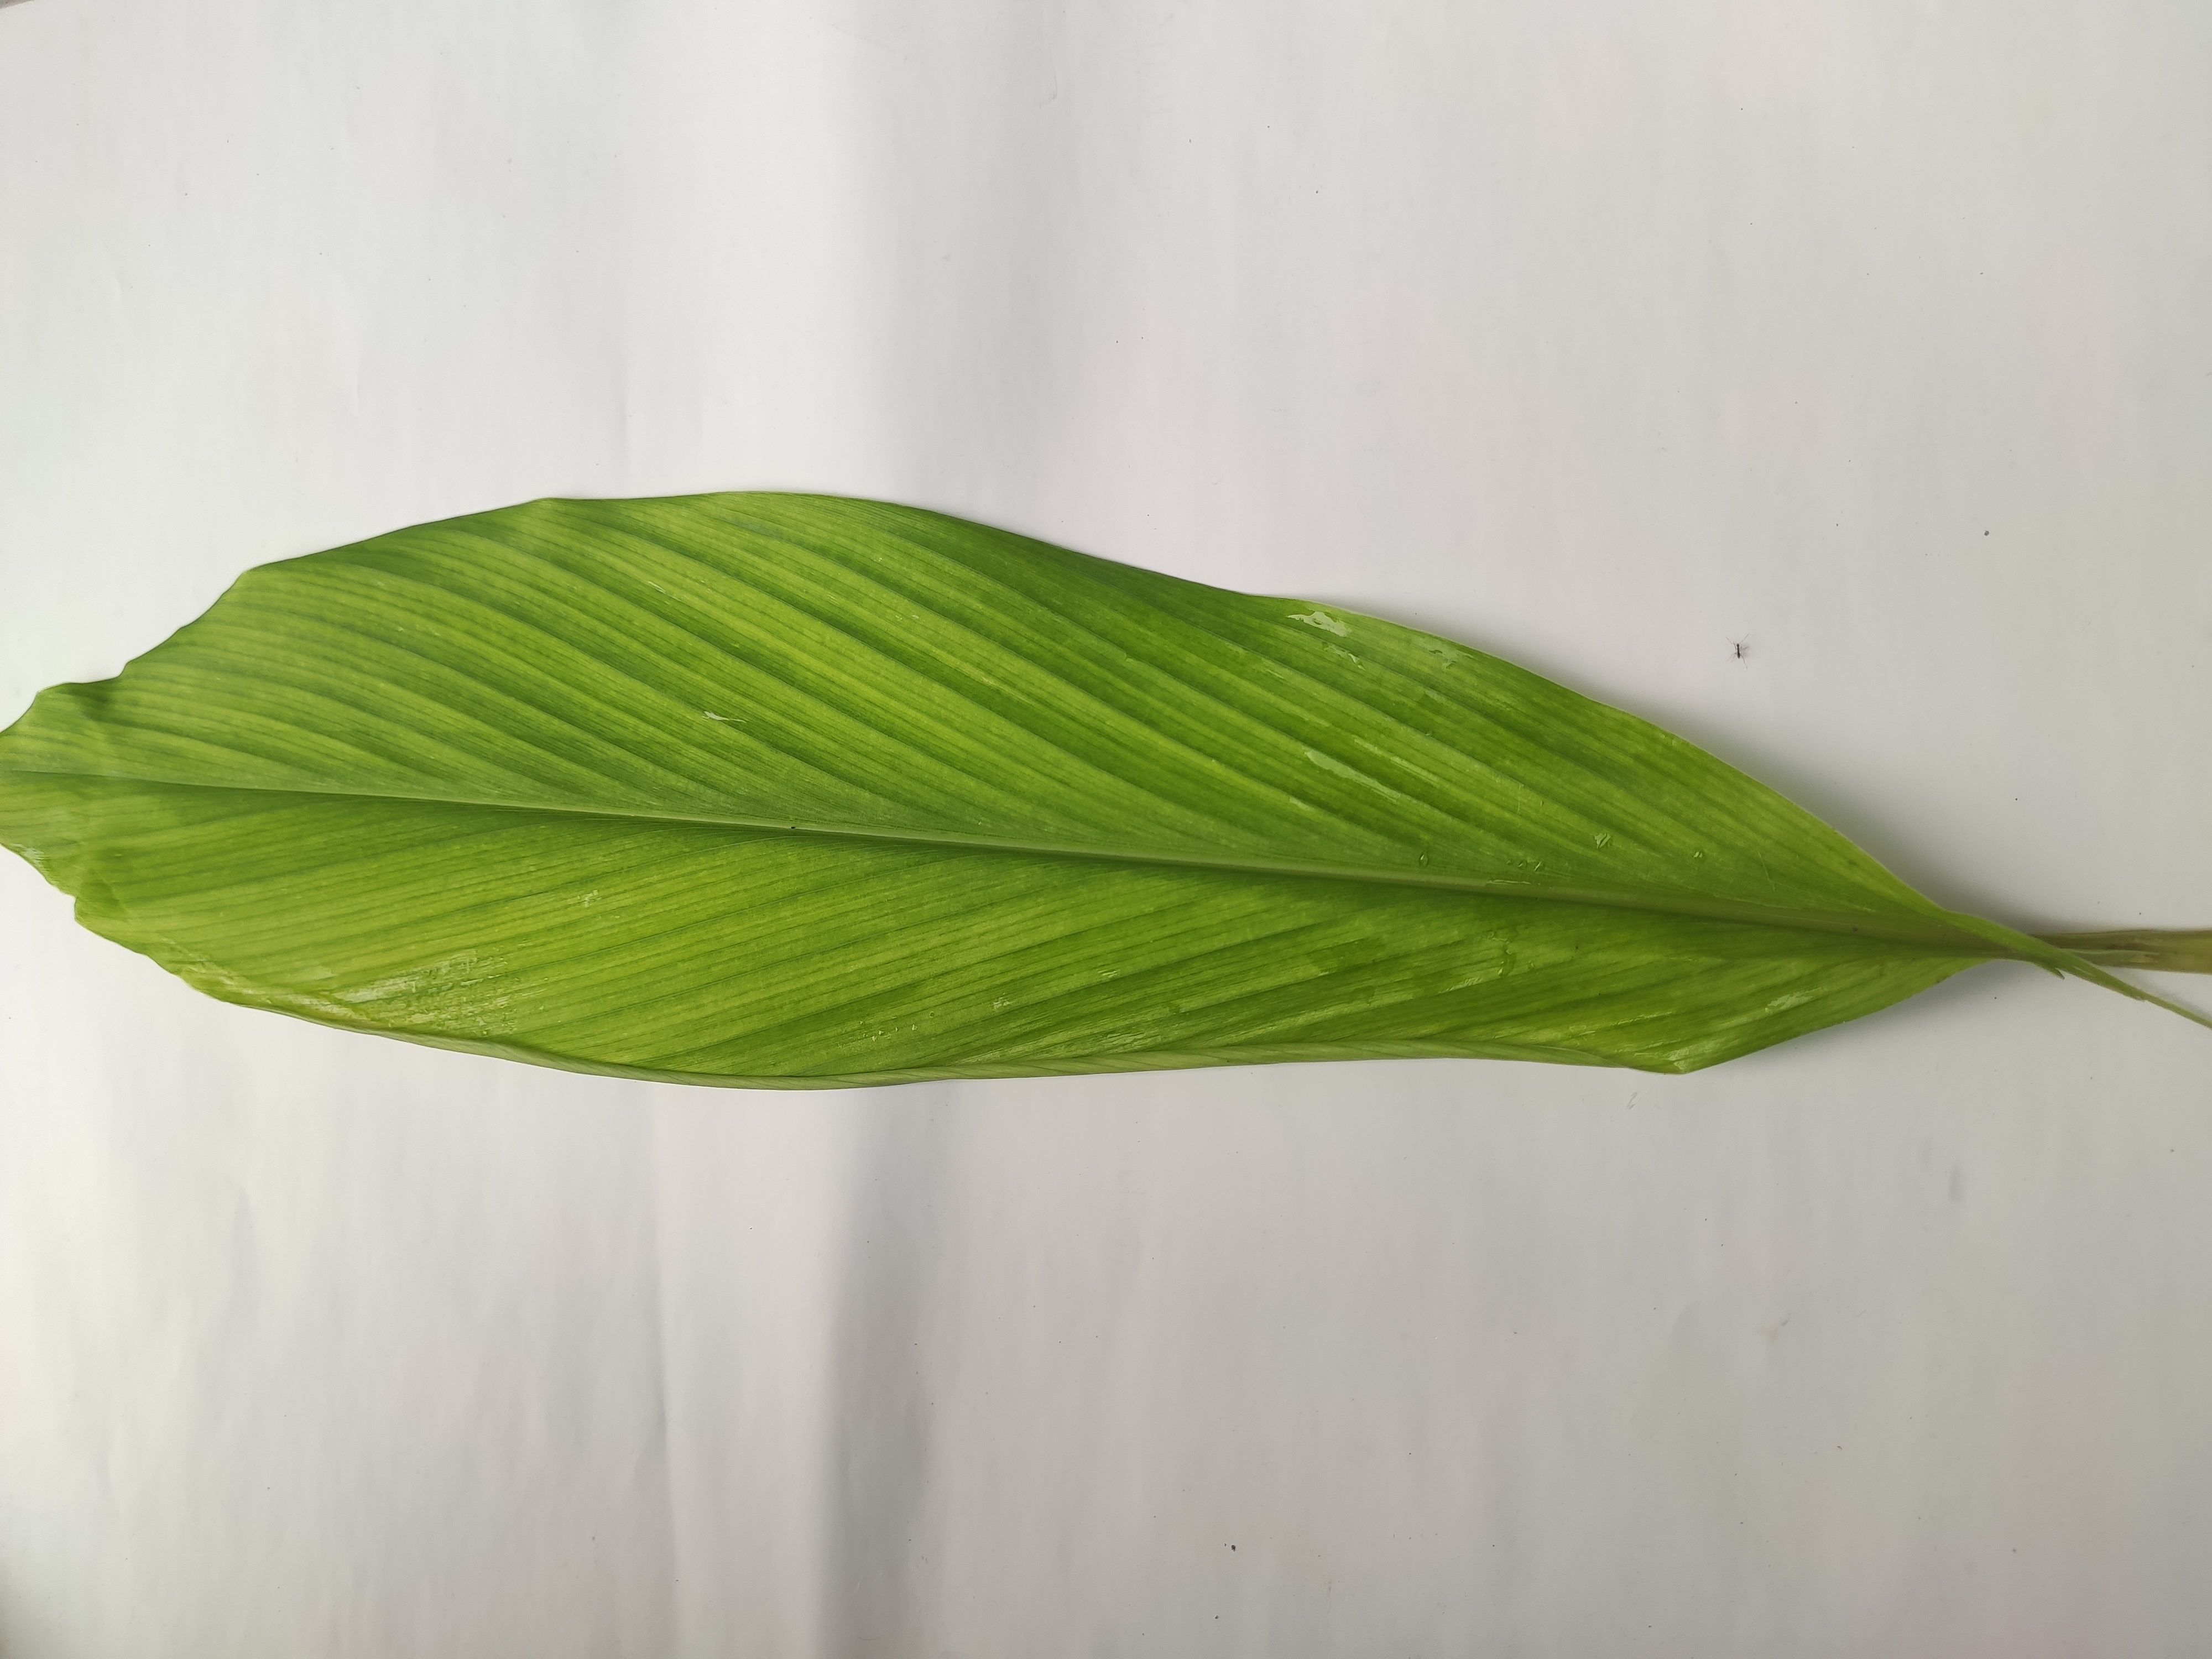
Label: Healthy_Leaf